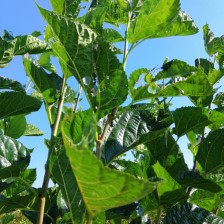
Variety: BlackOodTurkey